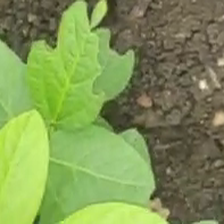
Weed species: Little_Mallow(Malva parviflora)